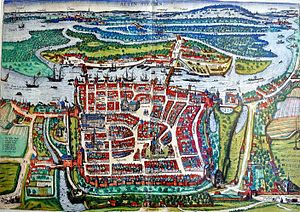
Stettin / Historie / 16 – 1800-tallet
Stettin i det 17. århundrede
Stettin er en havneby i den nordvestlige del af Polen med 403.833 indbyggere, hovedstad i voivodskabet zachodniopomorskie. Stettin ligger omtrent midt i Pommern ved Oders udmunding ved Østersøens sydkyst på Warszewo-bakkerne, Bukowe-bakkerne og Goleniów-sletten. Stettin har et areal på 301 km².